František Huf

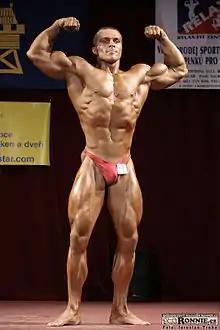

František Huf (born 1981 in Olomouc, Czechoslovakia) is a Czech bodybuilder and model.